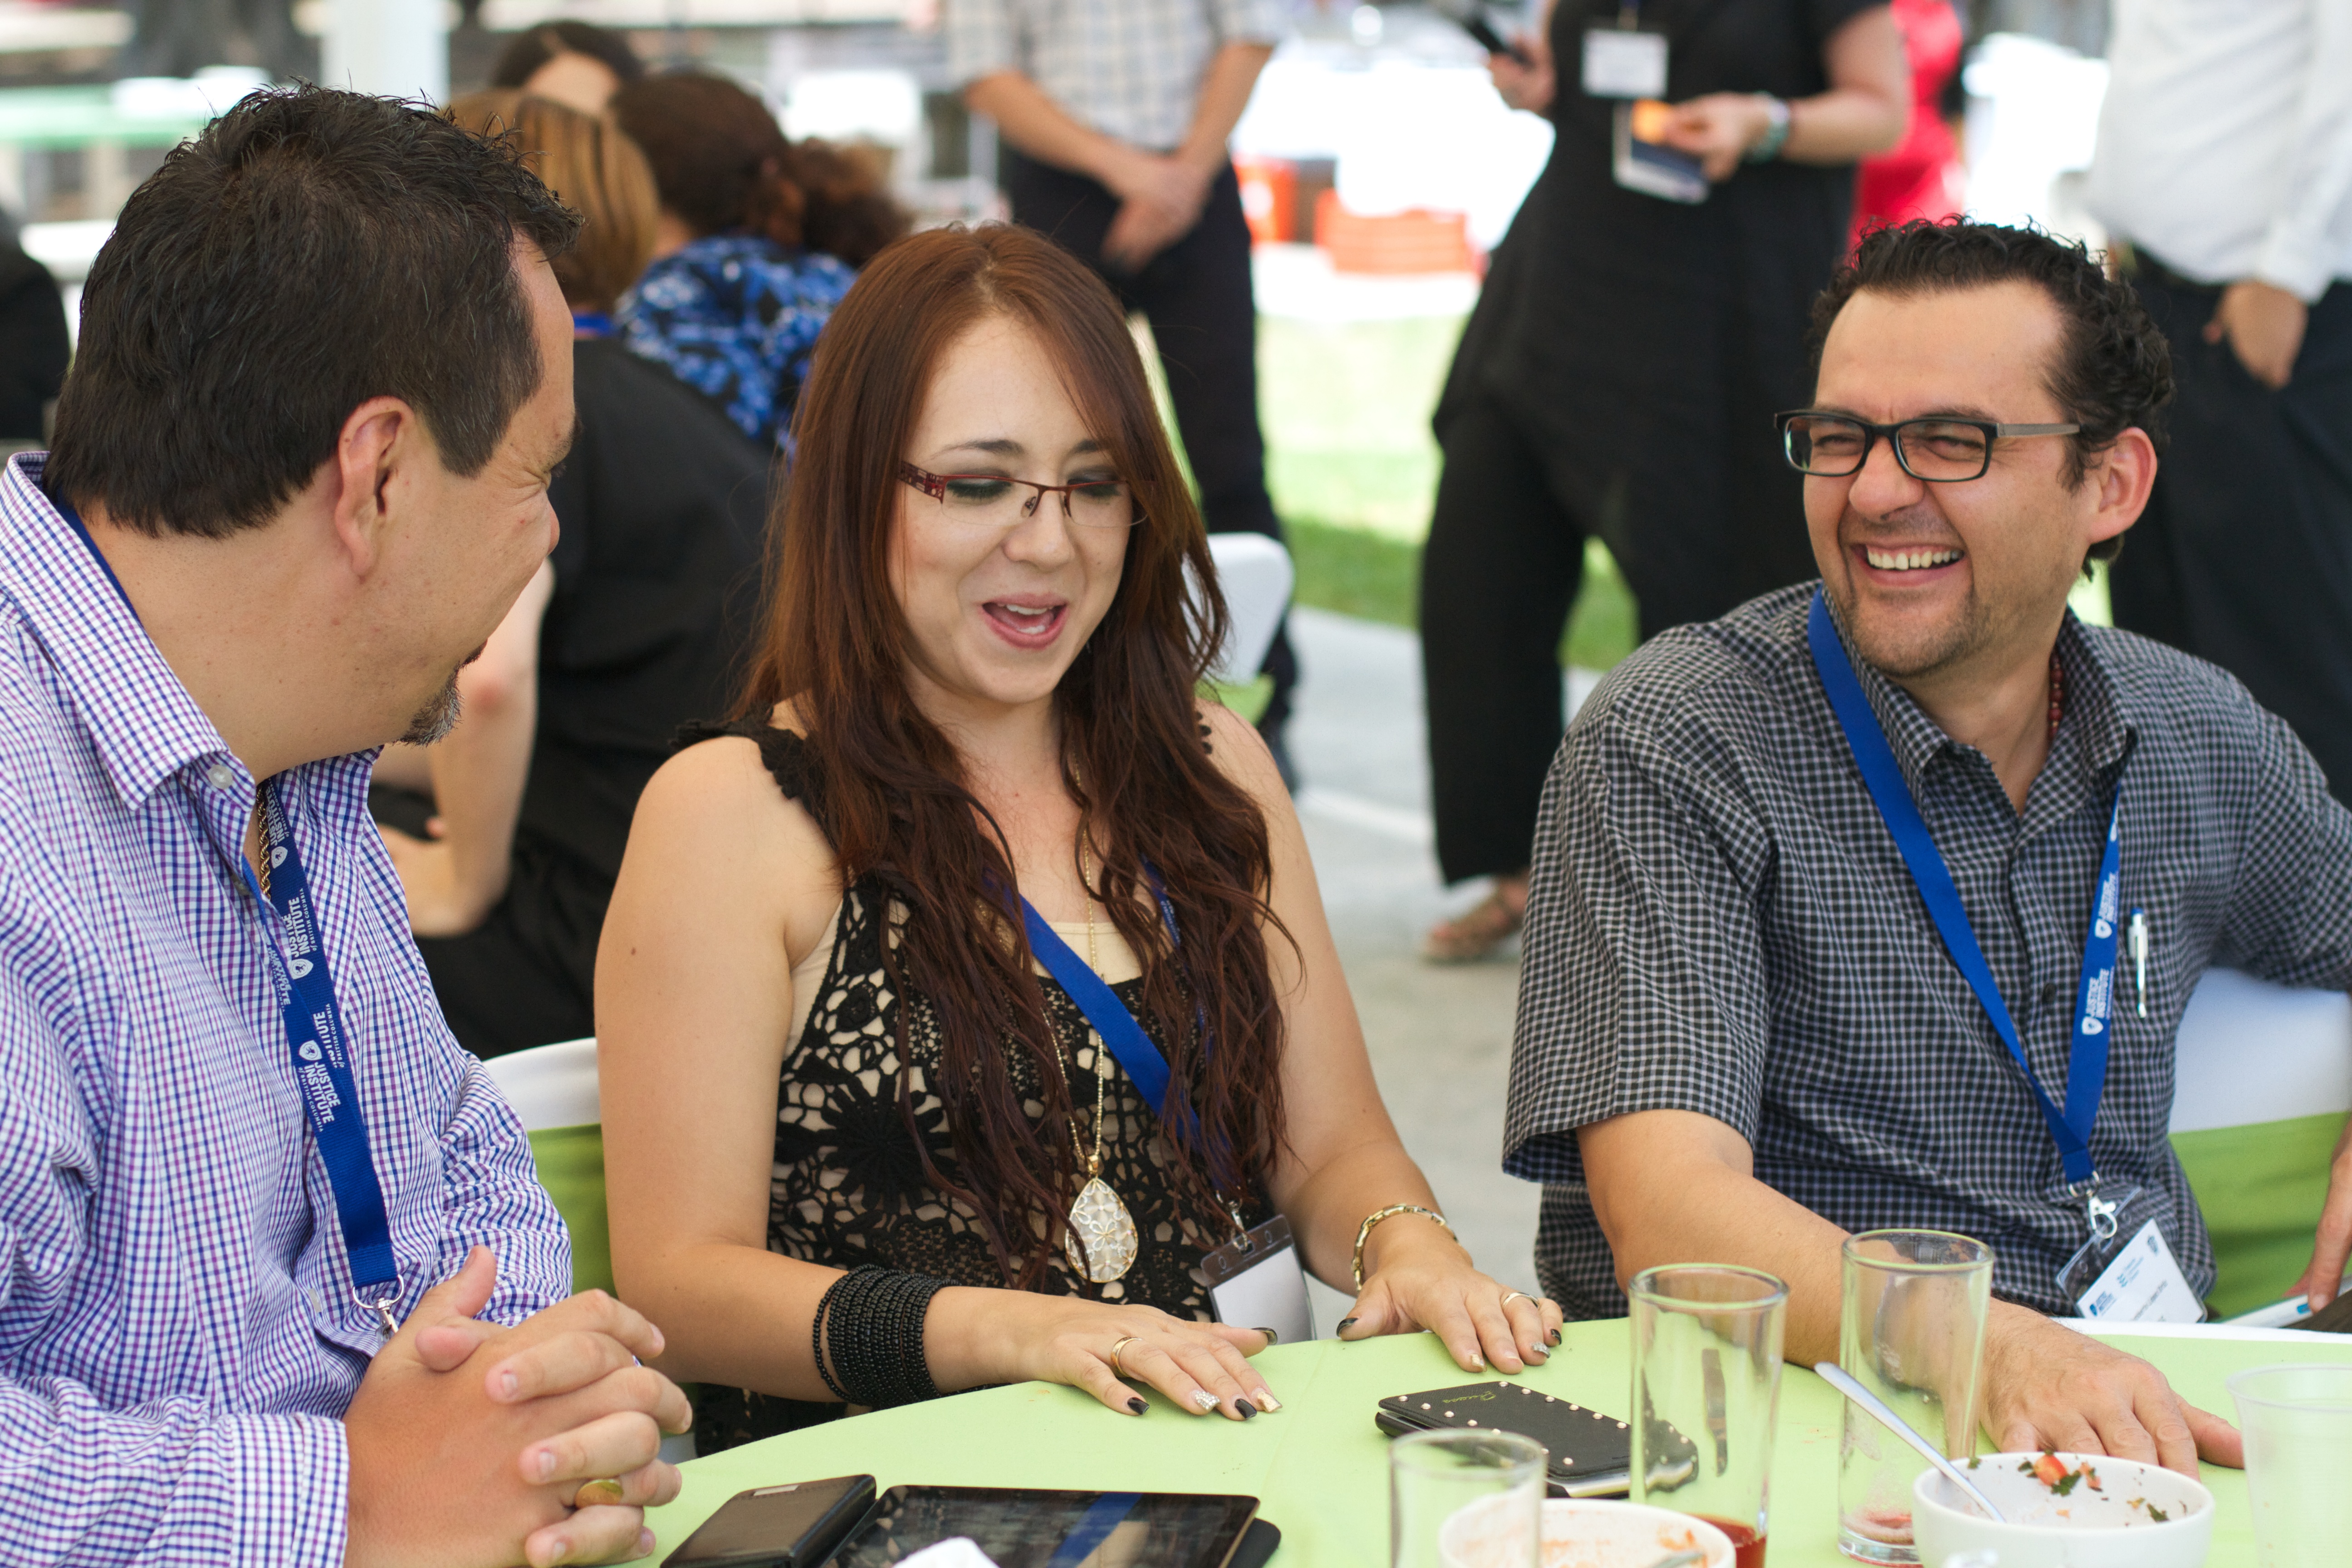
meal, youth, community, student, lunch, education, udgagora